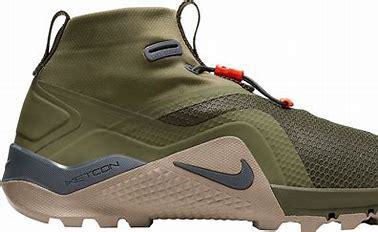
Brand: Nike
Model: Metcon 5